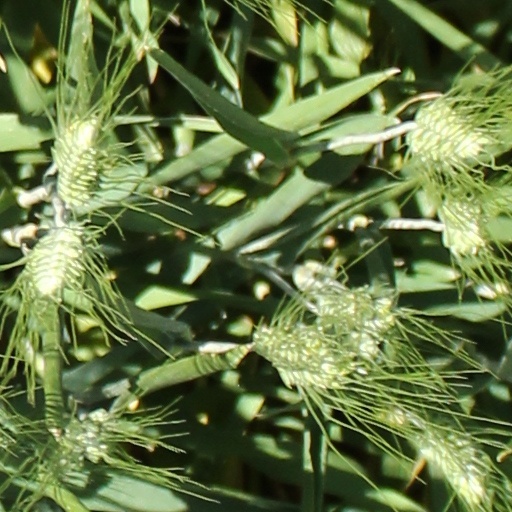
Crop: wheat